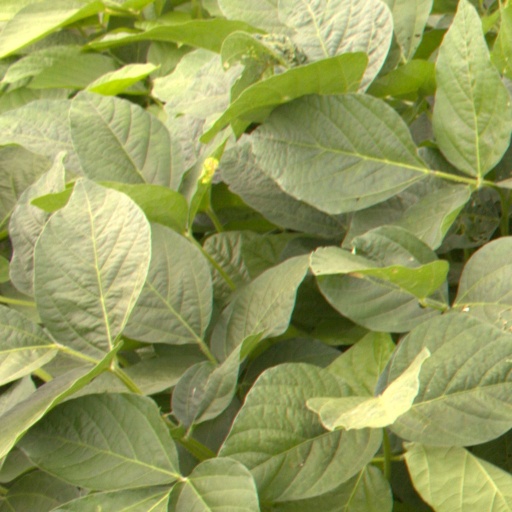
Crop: soybean